Chitta Katha Lake

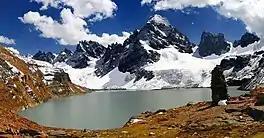
Chitta Katha Lake, Shounter valley

Chitta Katha Lake is an alpine lake in Shounter Valley, Azad Kashmir, Pakistan, at an elevation of . It is sacred for Hindus, who consider it an abode of Shiva.